Hindaun Block

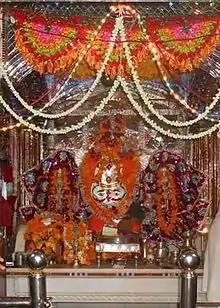
Trinaitra Ganesh, Ranthambore Fort, Sawai Madhopur

Ranthambore National Park is one of the largest national parks in India. It is situated around 123 kilometers from Hindaun City. It was established as the Sawai Madhopur Game Sanctuary in 1955 by the Government of India, and was declared one of the Project Tiger reserves in 1973. Ranthambore became a national park in 1980. In 1984, the adjacent forests were declared the Sawai Man Singh Sanctuary and Keladevi Sanctuary, and in 1991 the tiger reserve was enlarged to include Sawai Man Singh and Keladevi sanctuaries.